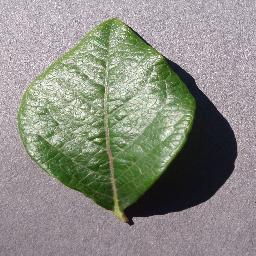
Label: Blueberry___healthy